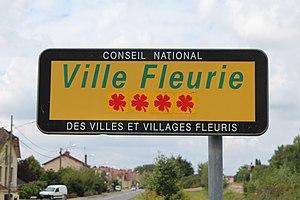
Panneau Ville fleurie avec 3 fleurs, Paray-le-Monial.
Paray-le-Monial est une commune française située dans le département de Saône-et-Loire en région Bourgogne-Franche-Comté.